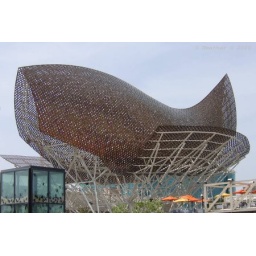
Big fish sculpture near the beach